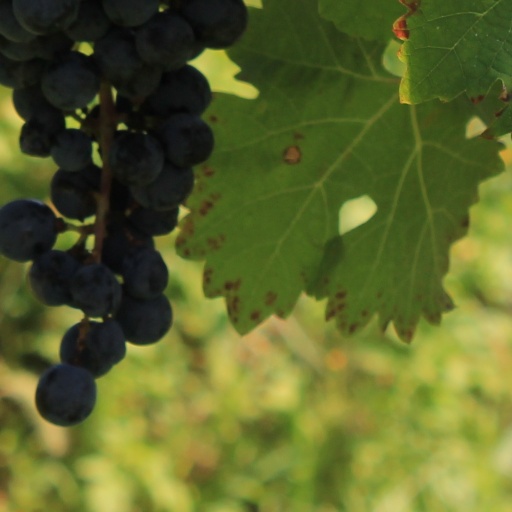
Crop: grape